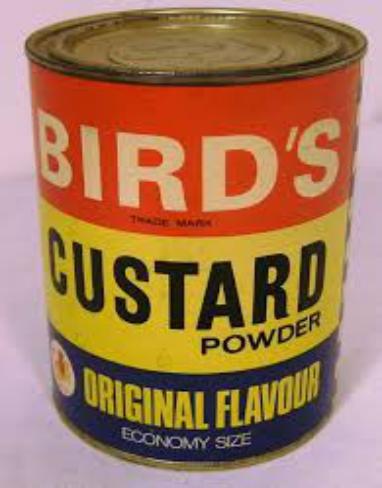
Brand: Bird's Custard
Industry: Food